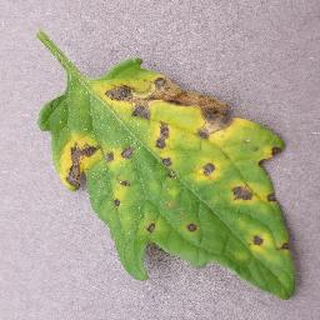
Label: tomato_septoria_leaf_spot